Lymphangioleiomyomatosis

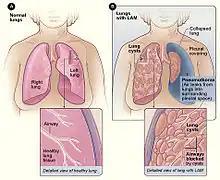
Figure A shows the location of the lungs and airways in the body. The inset image shows a cross-section of a healthy lung. Figure B shows a view of the lungs with LAM and a collapsed lung (pneumothorax). The inset image shows a cross-section of a lung with LAM.

Lymphangioleiomyomatosis (LAM) is a rare, progressive and systemic disease that typically results in cystic lung destruction. It predominantly affects women, especially during childbearing years. The term sporadic LAM is used for patients with LAM not associated with tuberous sclerosis complex (TSC), while TSC-LAM refers to LAM that is associated with TSC.